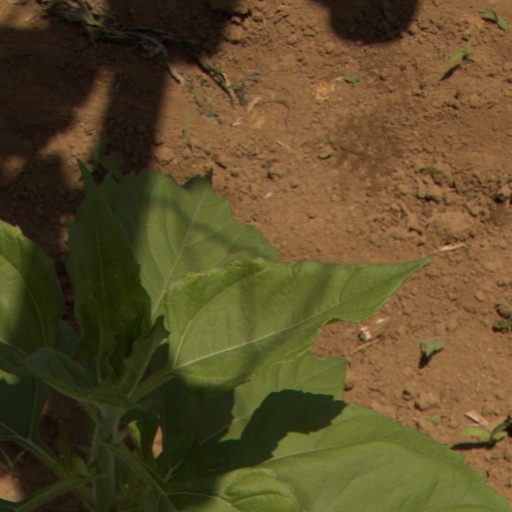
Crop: Jerusalem artichoke